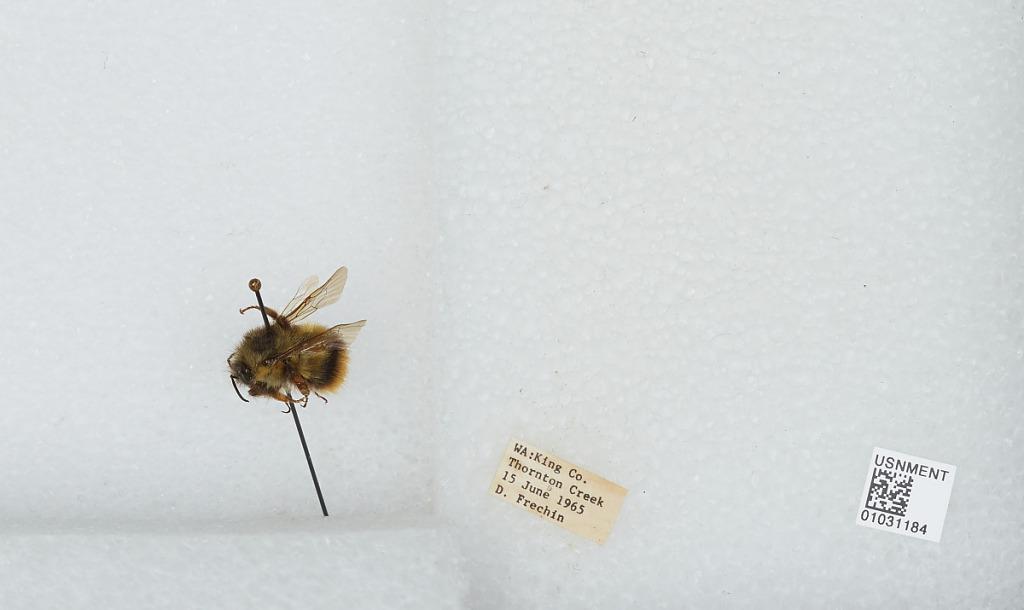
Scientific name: Bombus (Pyrobombus) mixtus Cresson
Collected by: D. Frechin
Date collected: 1965-6-15
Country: United States
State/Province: Washington
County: King
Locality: Thornton Creek
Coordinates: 47.7031, -122.309